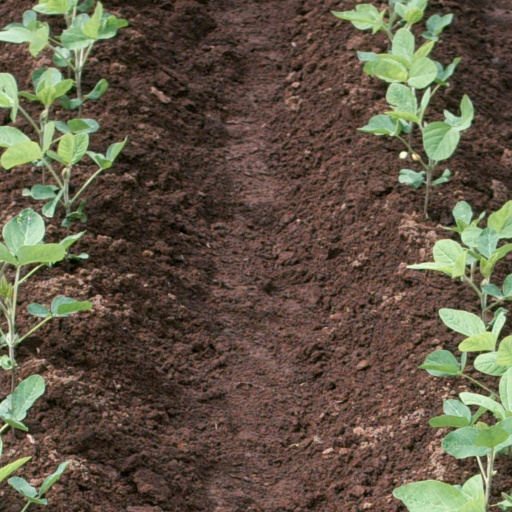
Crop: soybean